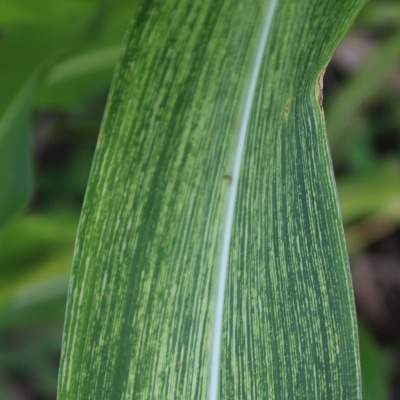
Crop: Maize
Condition: streak virus